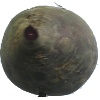
Label: Beetroot 1